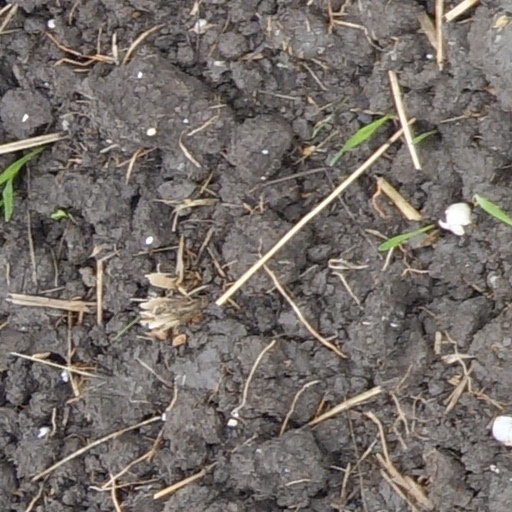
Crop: wheat